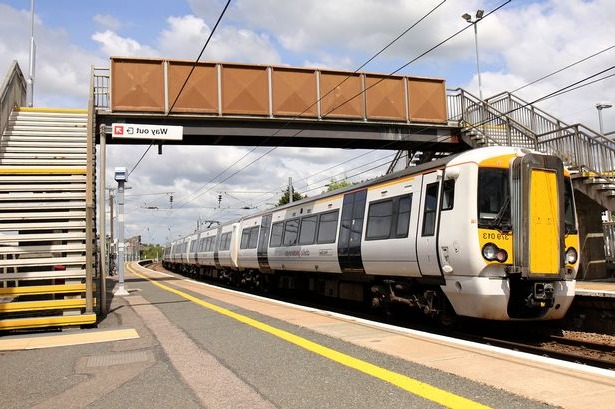
Vehicle type: Trains